Giuseppe Siri

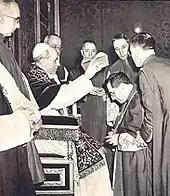
Pope Pius XII bestows the red biretta upon Siri in 1953.

Siri was born in Genoa to Nicolò and Giulia (née Bellavista) Siri. He entered the minor seminary of Genoa on 16 October 1916, and attended the major seminary from 1917 to 1926. Siri then studied at the Pontifical Gregorian University in Rome, and was ordained to the priesthood by Archbishop Carlo Minoretti on 22 September 1928. Finishing his studies at the Gregorian, he earned his doctorate in theology "summa cum laude" and also did pastoral work in Rome until autumn 1929.